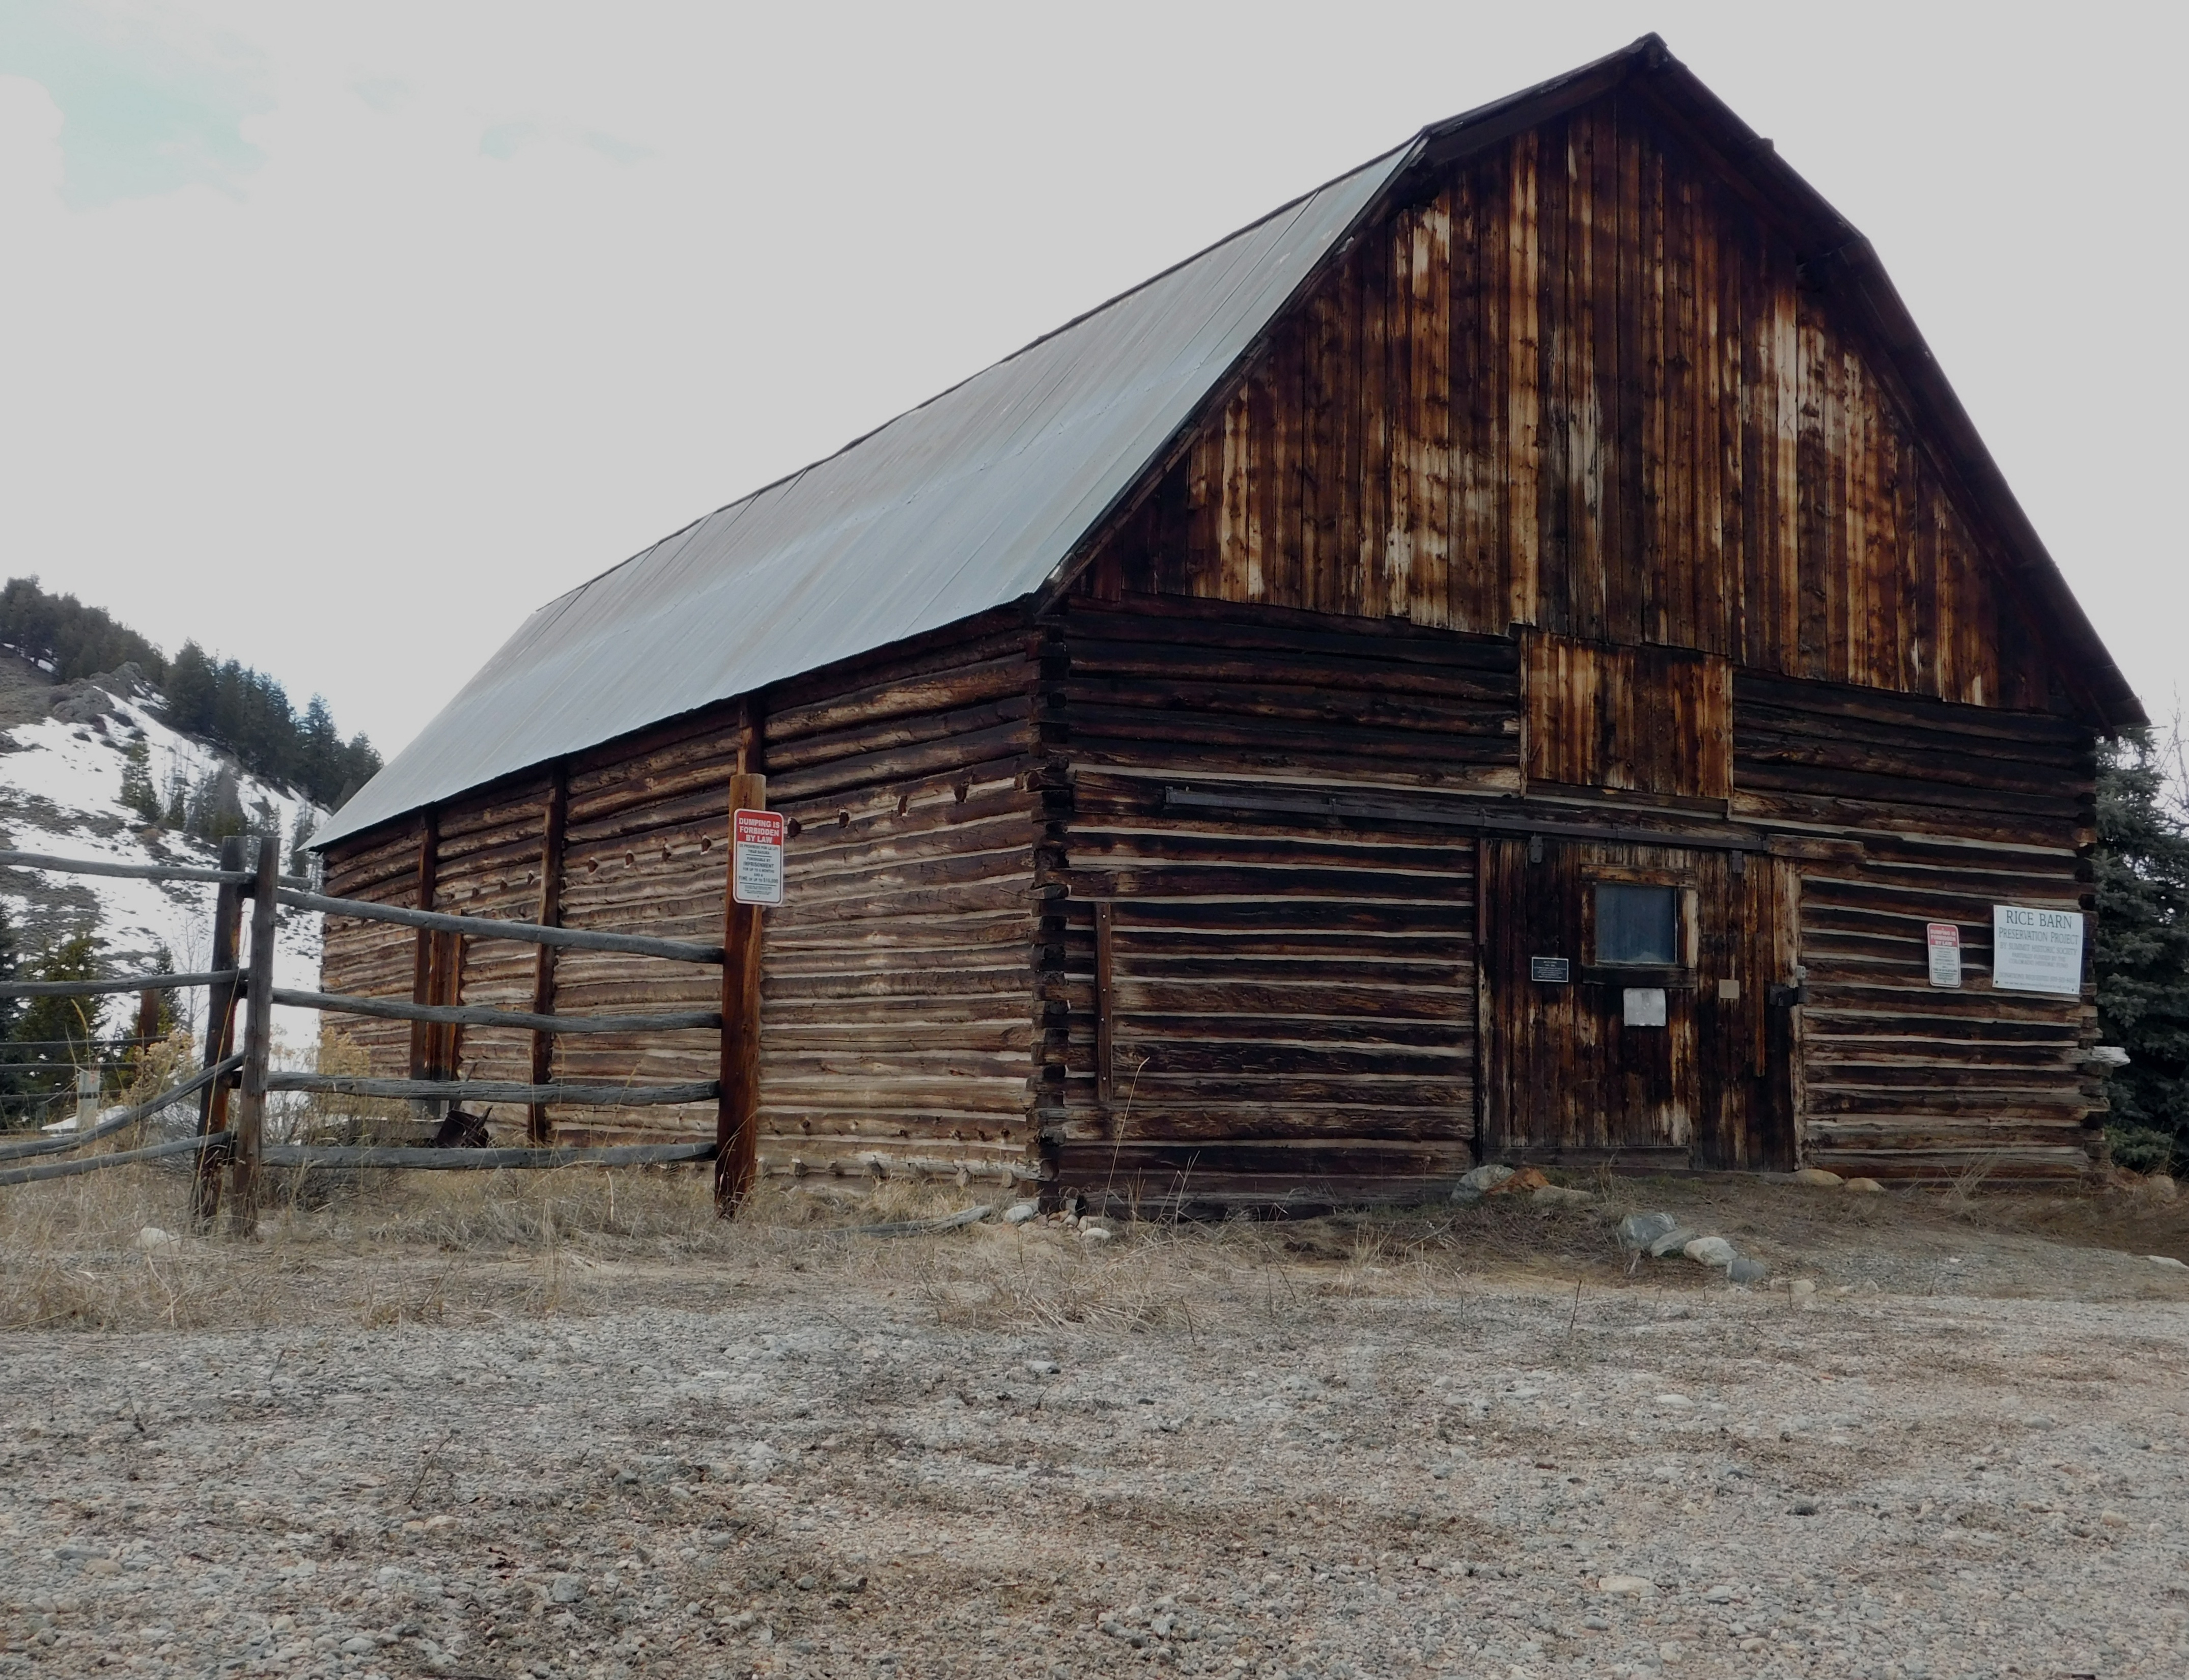
architecture, wood, house, building, barn, home, hut, shack, chapel, log cabin